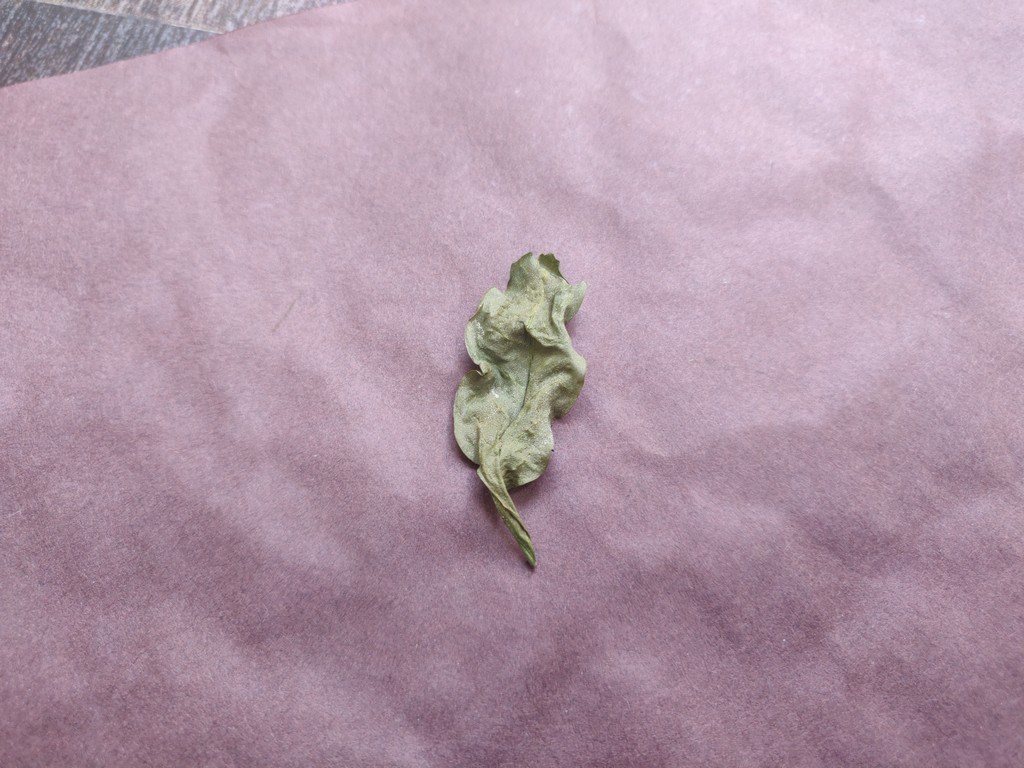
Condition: Dried
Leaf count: single
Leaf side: unknown